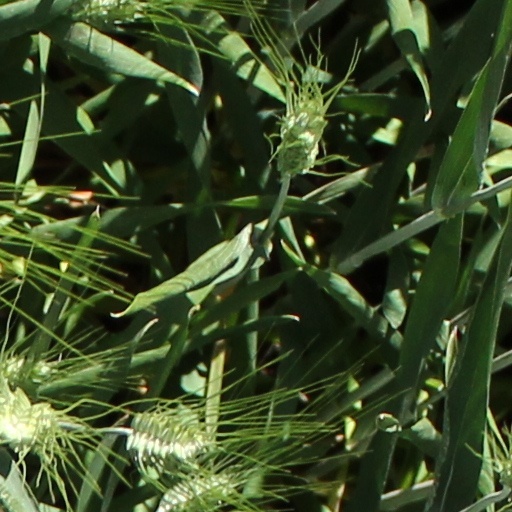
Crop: wheat